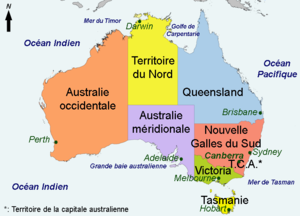
L'Australie, en forme longue le Commonwealth d'Australie, est un pays de l'hémisphère sud dont la superficie couvre la plus grande partie de l'Océanie. En plus de l'île éponyme, l'Australie comprend également la Tasmanie ainsi que d’autres îles des océans Austral, Pacifique et Indien. Elle revendique aussi 6 000 000 km² en Antarctique. Les nations voisines comprennent notamment l'Indonésie, le Timor oriental et la Papouasie-Nouvelle-Guinée au nord, les îles Salomon, Vanuatu et le territoire français de Nouvelle-Calédonie au nord-est, la Nouvelle-Zélande au sud-est ainsi que le territoire français des îles Kerguelen à l'ouest des îles australiennes Heard et McDonald.
Le Requin dormeur de Port-Jackson ou requin dormeur taureau est une espèce de requins de la famille des Heterodontidae.
Le rugby à XV est un sport populaire en Australie, particulièrement dans les États du Queensland, de Nouvelle-Galles du Sud et du Territoire de la capitale australienne.
La Grande Baie australienne est une immense baie du sud-est de l'océan Indien baignant une partie des côtes méridionales de l'île principale de l'Australie, selon le Service hydrographique australien, elle est ouverte au sud sur l'océan Austral.
2008 en Australie - 2009 en Australie - 2010 en Australie - 2011 en Australie - 2012 en Australie - 2013 en Australie